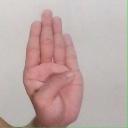
अक्षर: ब